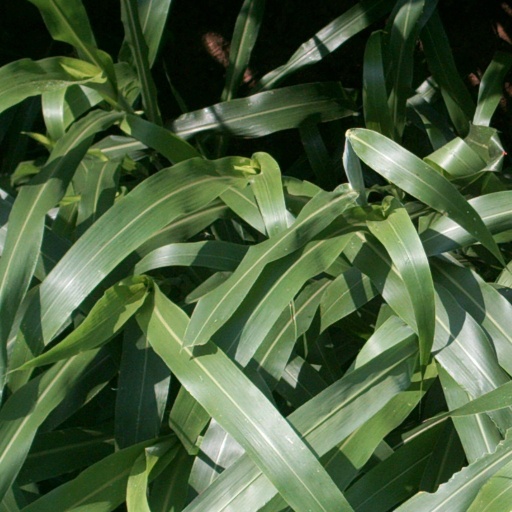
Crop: sorghum